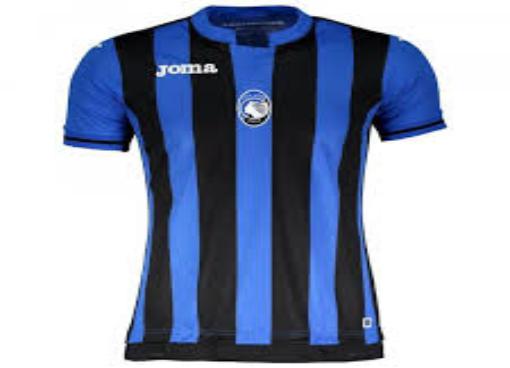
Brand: Joma-2
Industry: Clothes